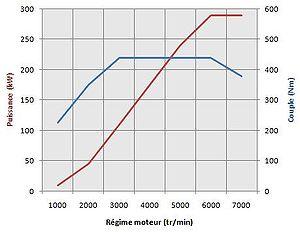
Graphe Puissance-Couple en fonction du régime moteur de l'Audi RS4 B5
L'Audi RS4, dont les initiales RS pour « Rennsport » en allemand signifient qu'il s'agit d'une version « ultrasportive », est la déclinaison la plus sportive de la gamme A4 du constructeur automobile allemand Audi. Construite par la division Quattro GmbH, division sport du groupe Audi AG, la RS4 se place comme la remplaçante de l'Audi RS2 des années 1990.